Keʻeaumoku II

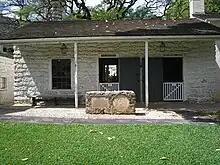
Plaque commemorating the site of the first printing in Hawaii.

The first printing was done in a grass-roofed hut in Honolulu at the site that is now Kawaiahaʻo Church in the afternoon of January 7, 1822. The lever to begin the printing process was pulled by Keʻeaumoku in the presence of Elisha Loomis, printer; the reverend Hiram Bingham; and James Hunnewell, mission benefactor. This first printing was the beginning of the Mission Press, which eventually printed millions of pages, most in the Hawaiian language.